Singapura cat

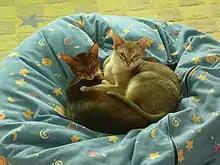
An Abyssinian (left) and Singapura

Because the cats were registered as Abyssinians in the import certificates, and because the Meadows had been breeders of Abyssinian, Burmese, and Siamese, some have speculated that the Singapura is a Burmese/Abyssinian cross and it has even been described as such by CFA Judges. The resemblance of some Burmese/Abyssinian cross to the Singapura, as well as the Singapura's small litter size, which is uncommon in natural breeds, added more doubts to the Meadows' story.